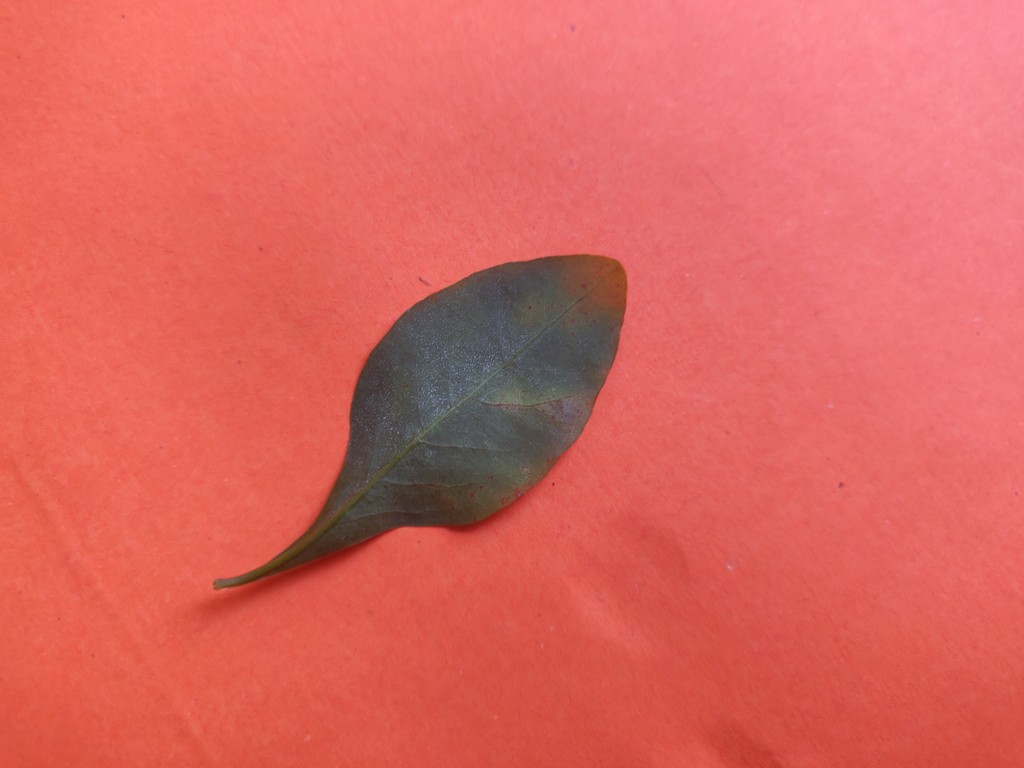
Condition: Unhealthy
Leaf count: single
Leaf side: back